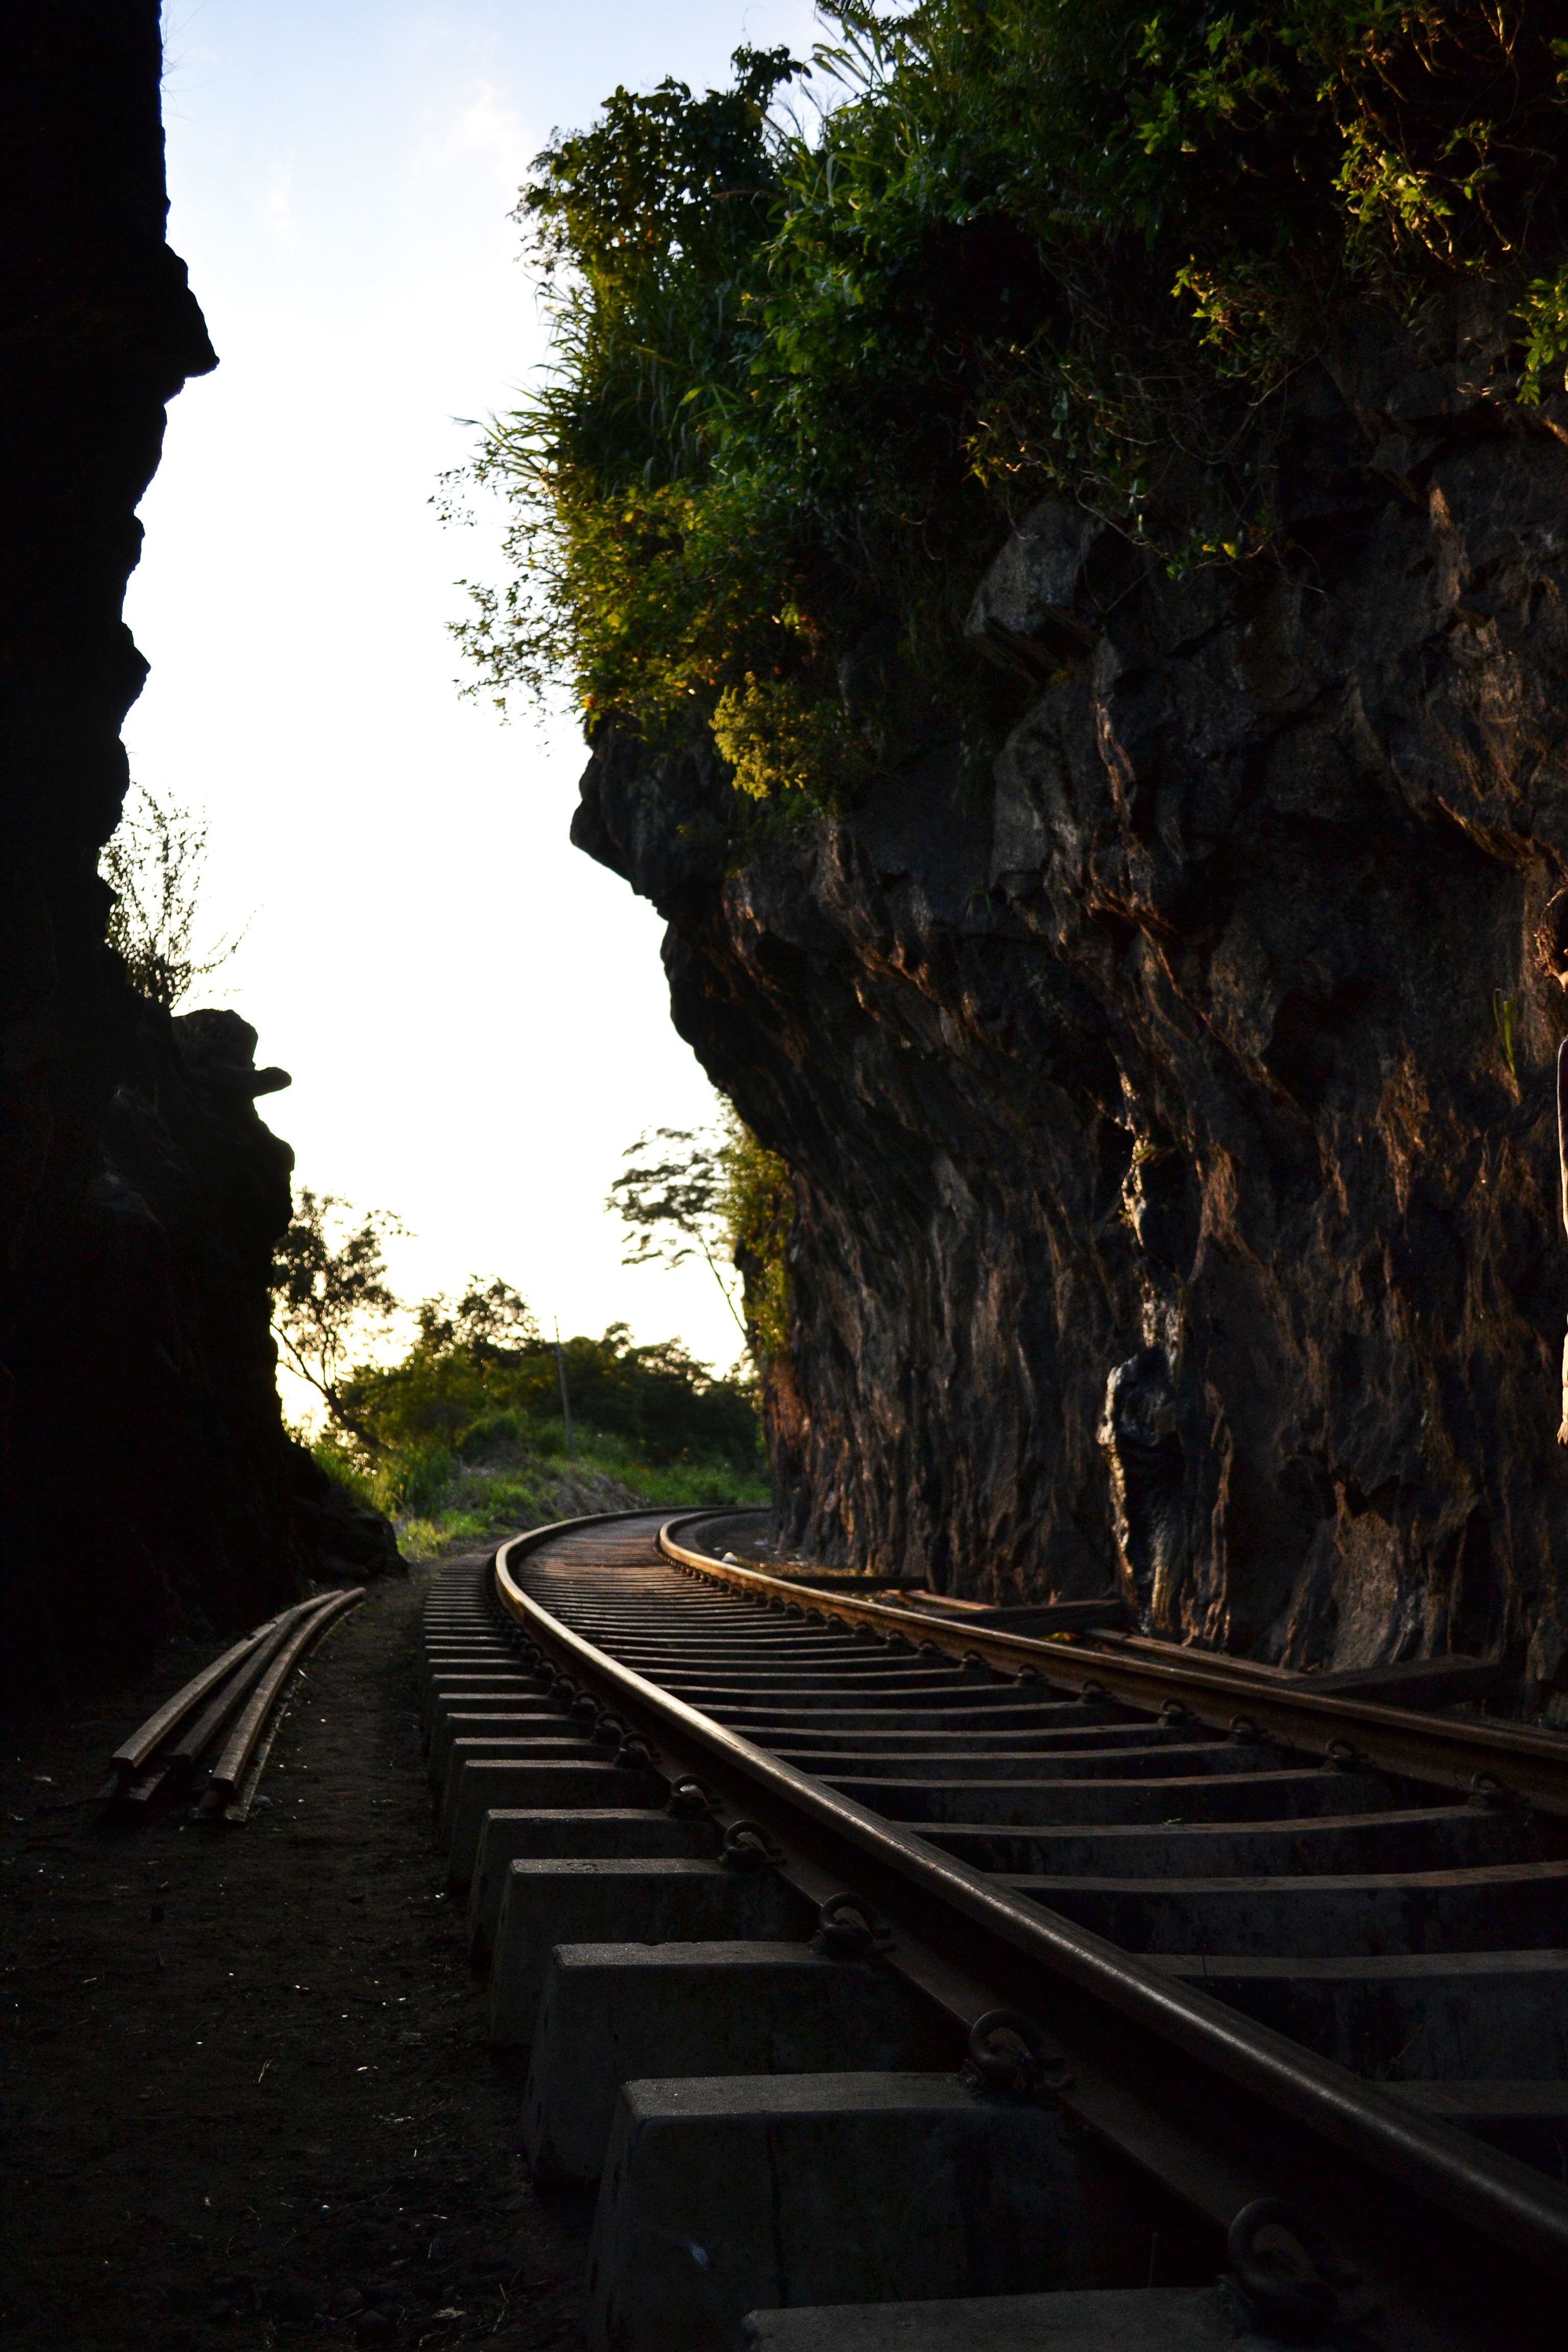
tree, sky, track, railway, railroad, sunset, road, night, sunlight, morning, rail, tunnel, transport, evening, reflection, vehicle, darkness, bright, sri lanka, ceylon, pleasant, rail transport, beautiful day, mawanella, kadugannawa, artisitc